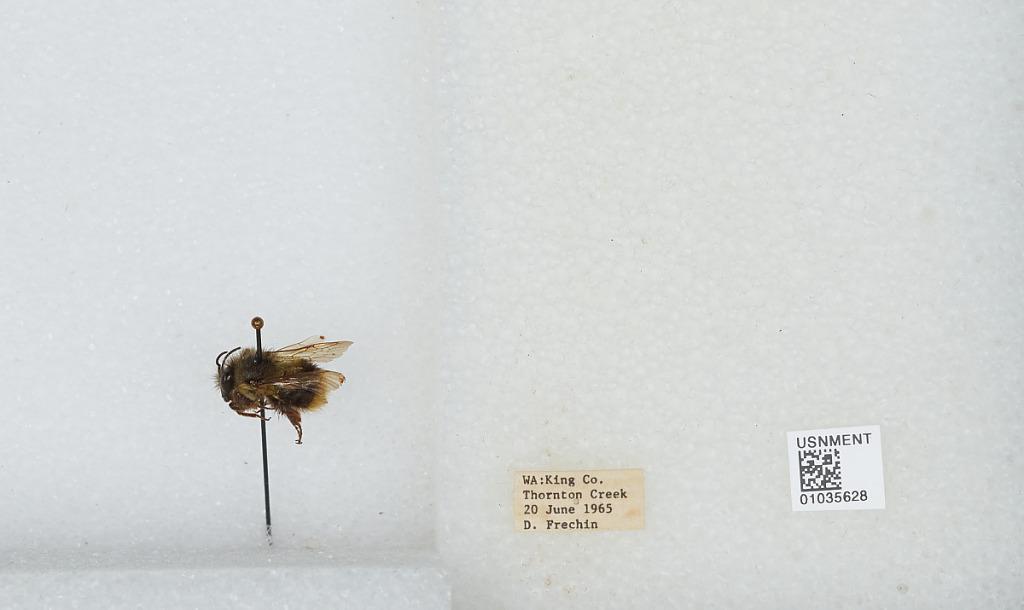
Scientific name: Bombus (Pyrobombus) mixtus Cresson
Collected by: D. Frechin
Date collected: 1965-6-20
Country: United States
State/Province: Washington
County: King
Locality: Thornton Creek
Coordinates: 47.7031, -122.309